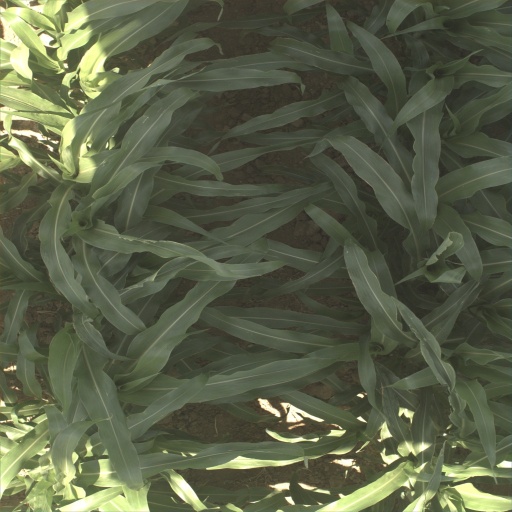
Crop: sorghum